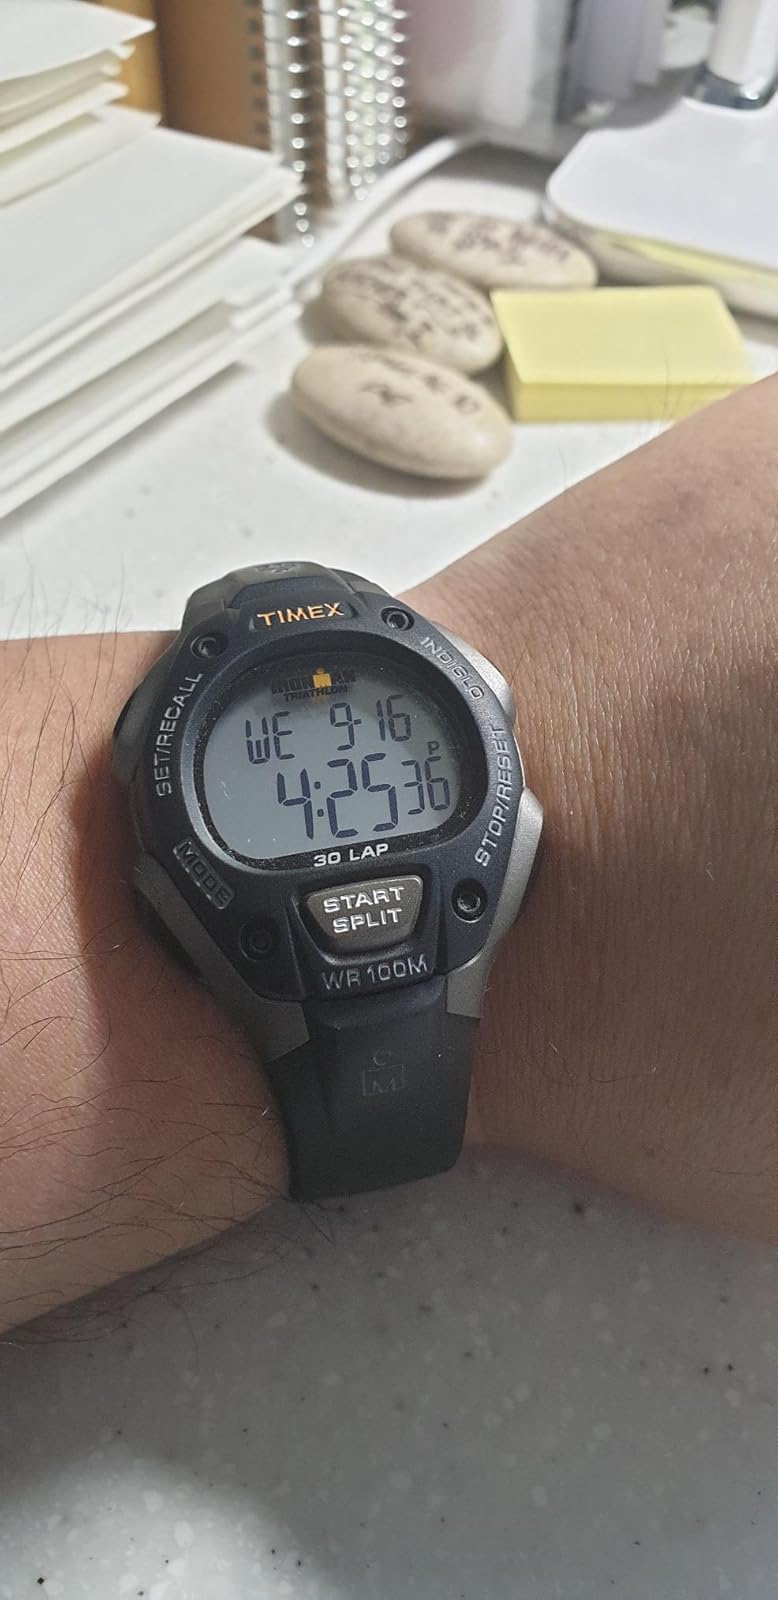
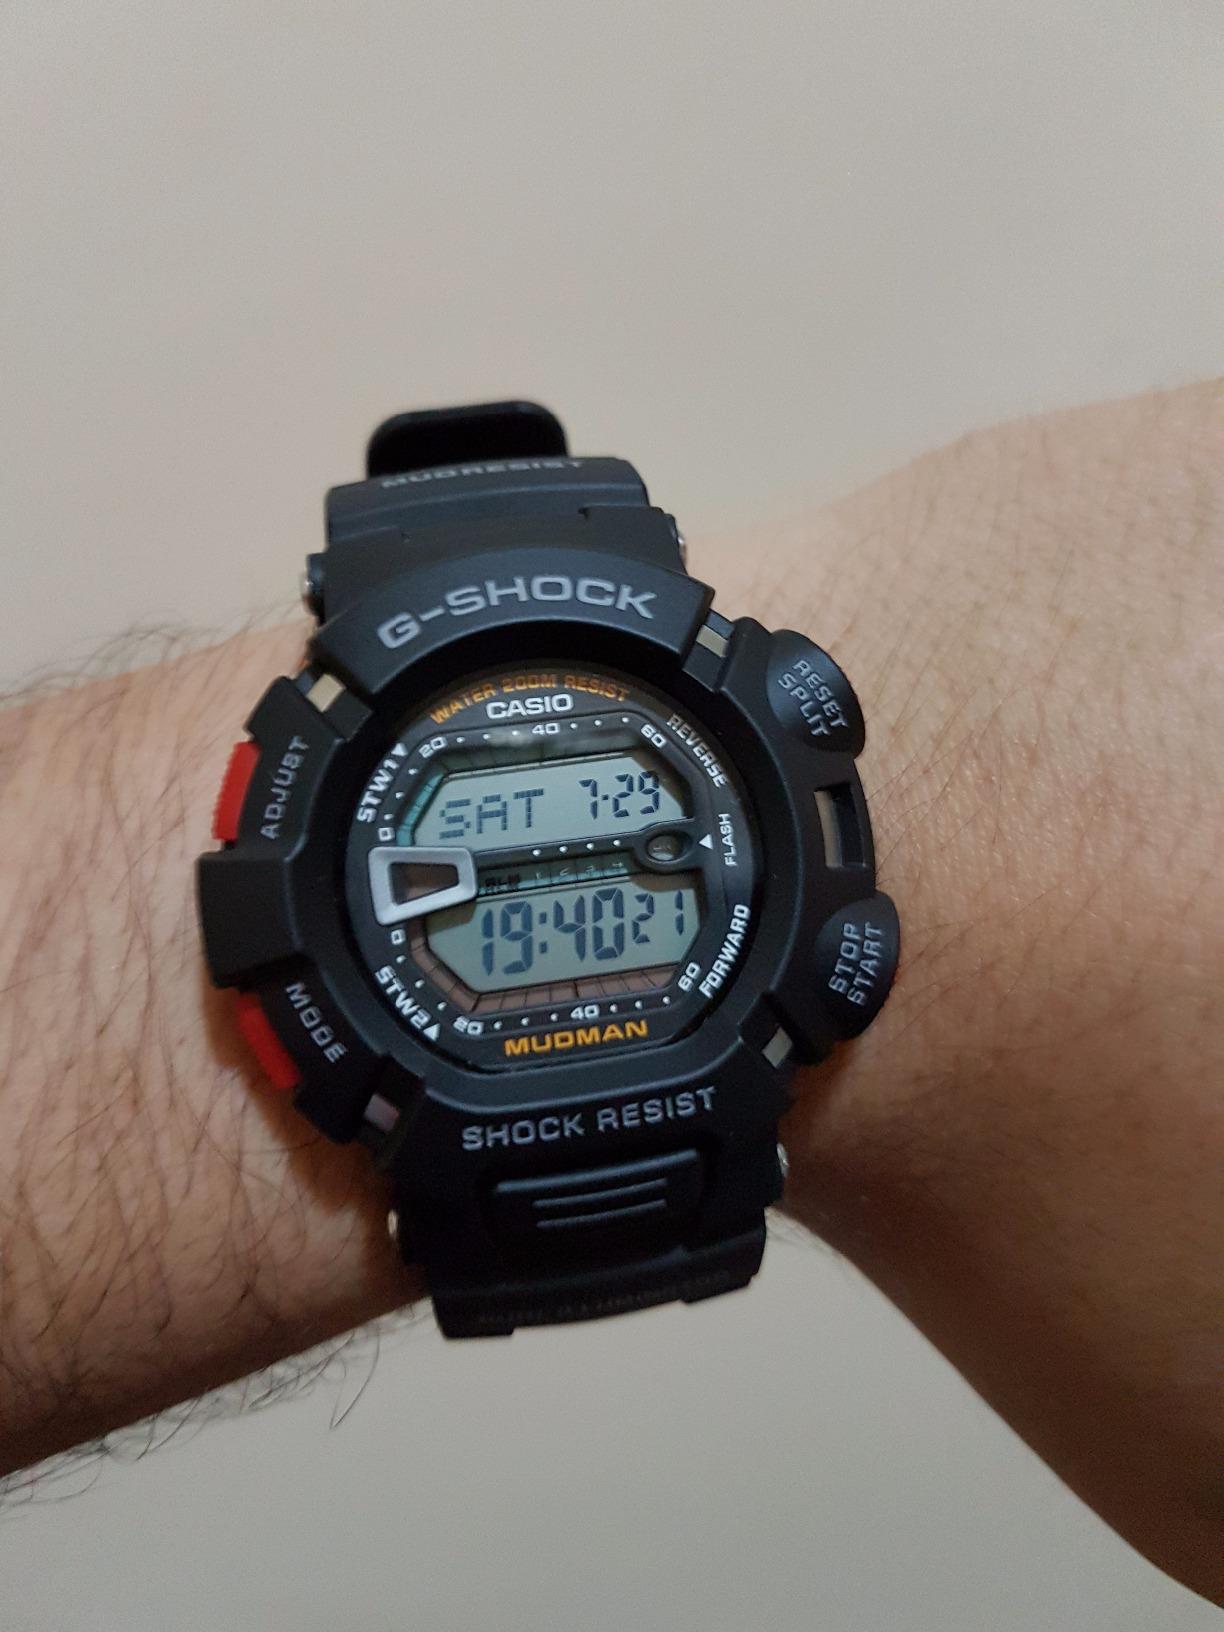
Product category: accessories_watch
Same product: no